Erik Nielsen Whitehorse International Airport

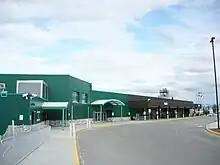
Terminal building

The airport has its own fire department with three crash tenders and one supervisor vehicle based at a fire station on the airport grounds.